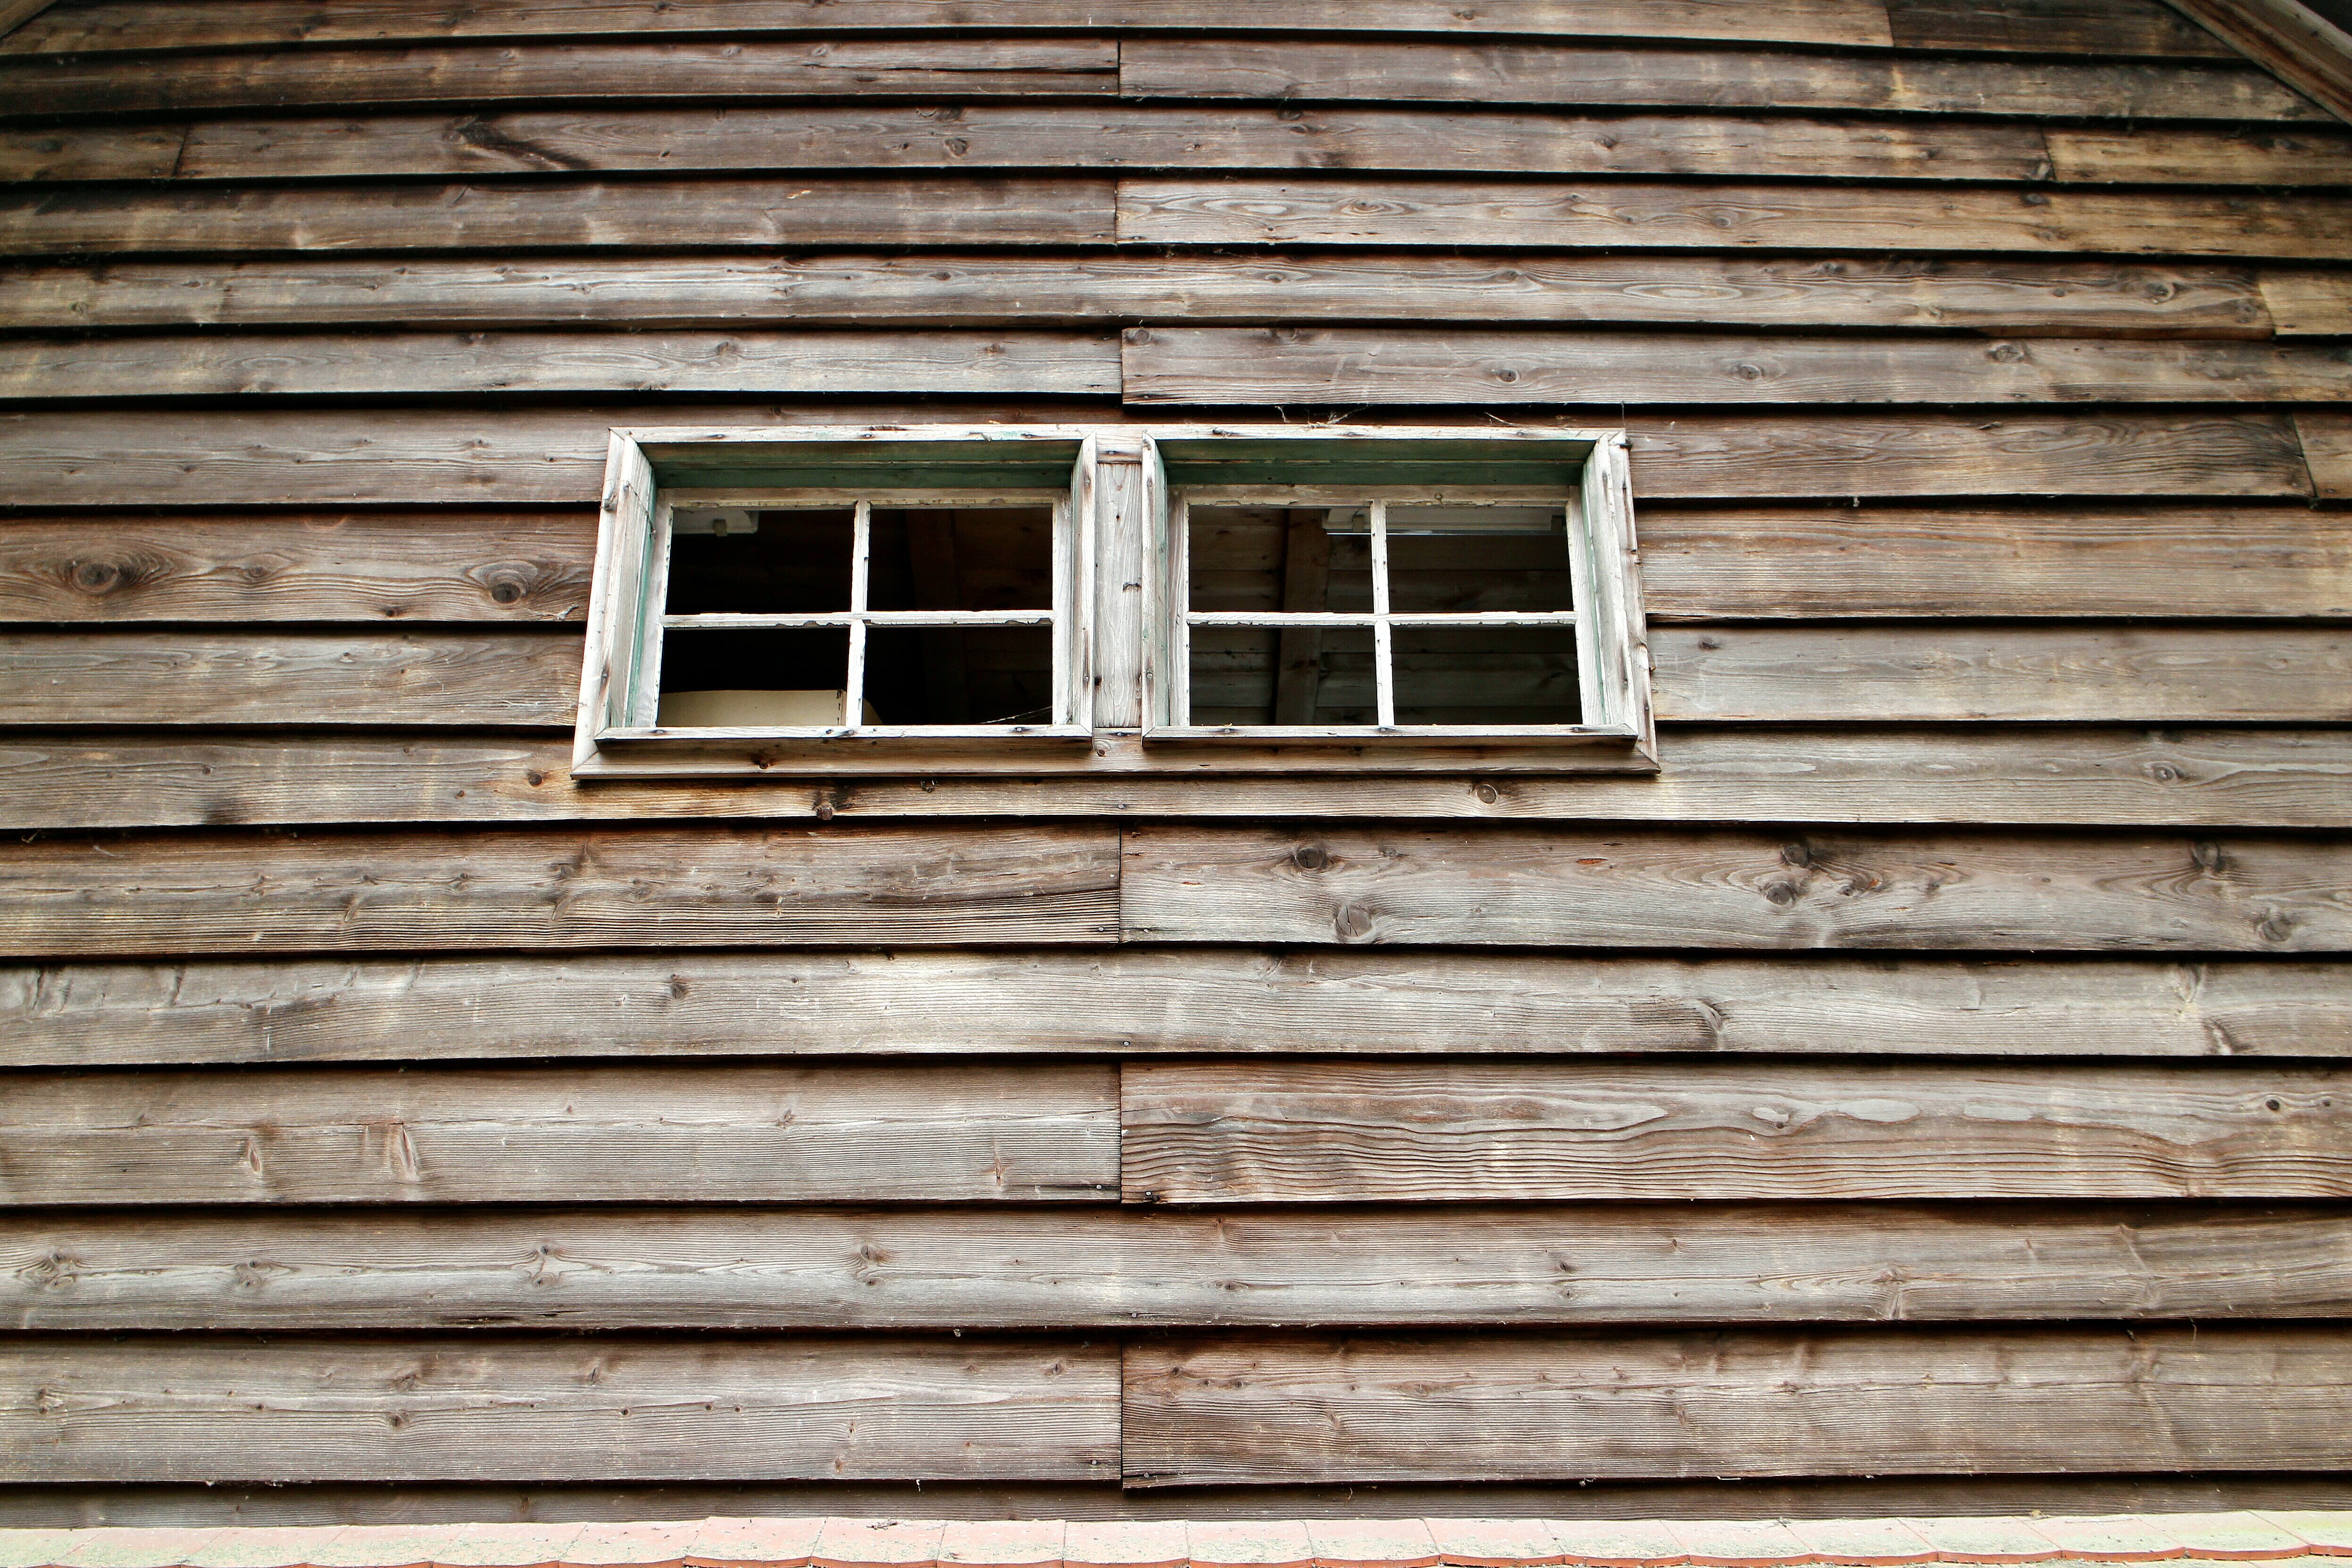
wood, house, window, roof, home, wall, facade, brick, material, interior design, brickwork, siding, old window, hauswand, timber fa ade, wooden windows, window covering